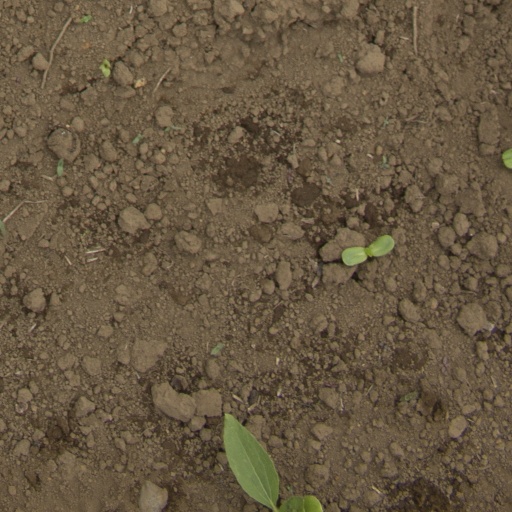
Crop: Jerusalem artichoke